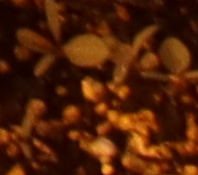
Label: Redroot Pigweed